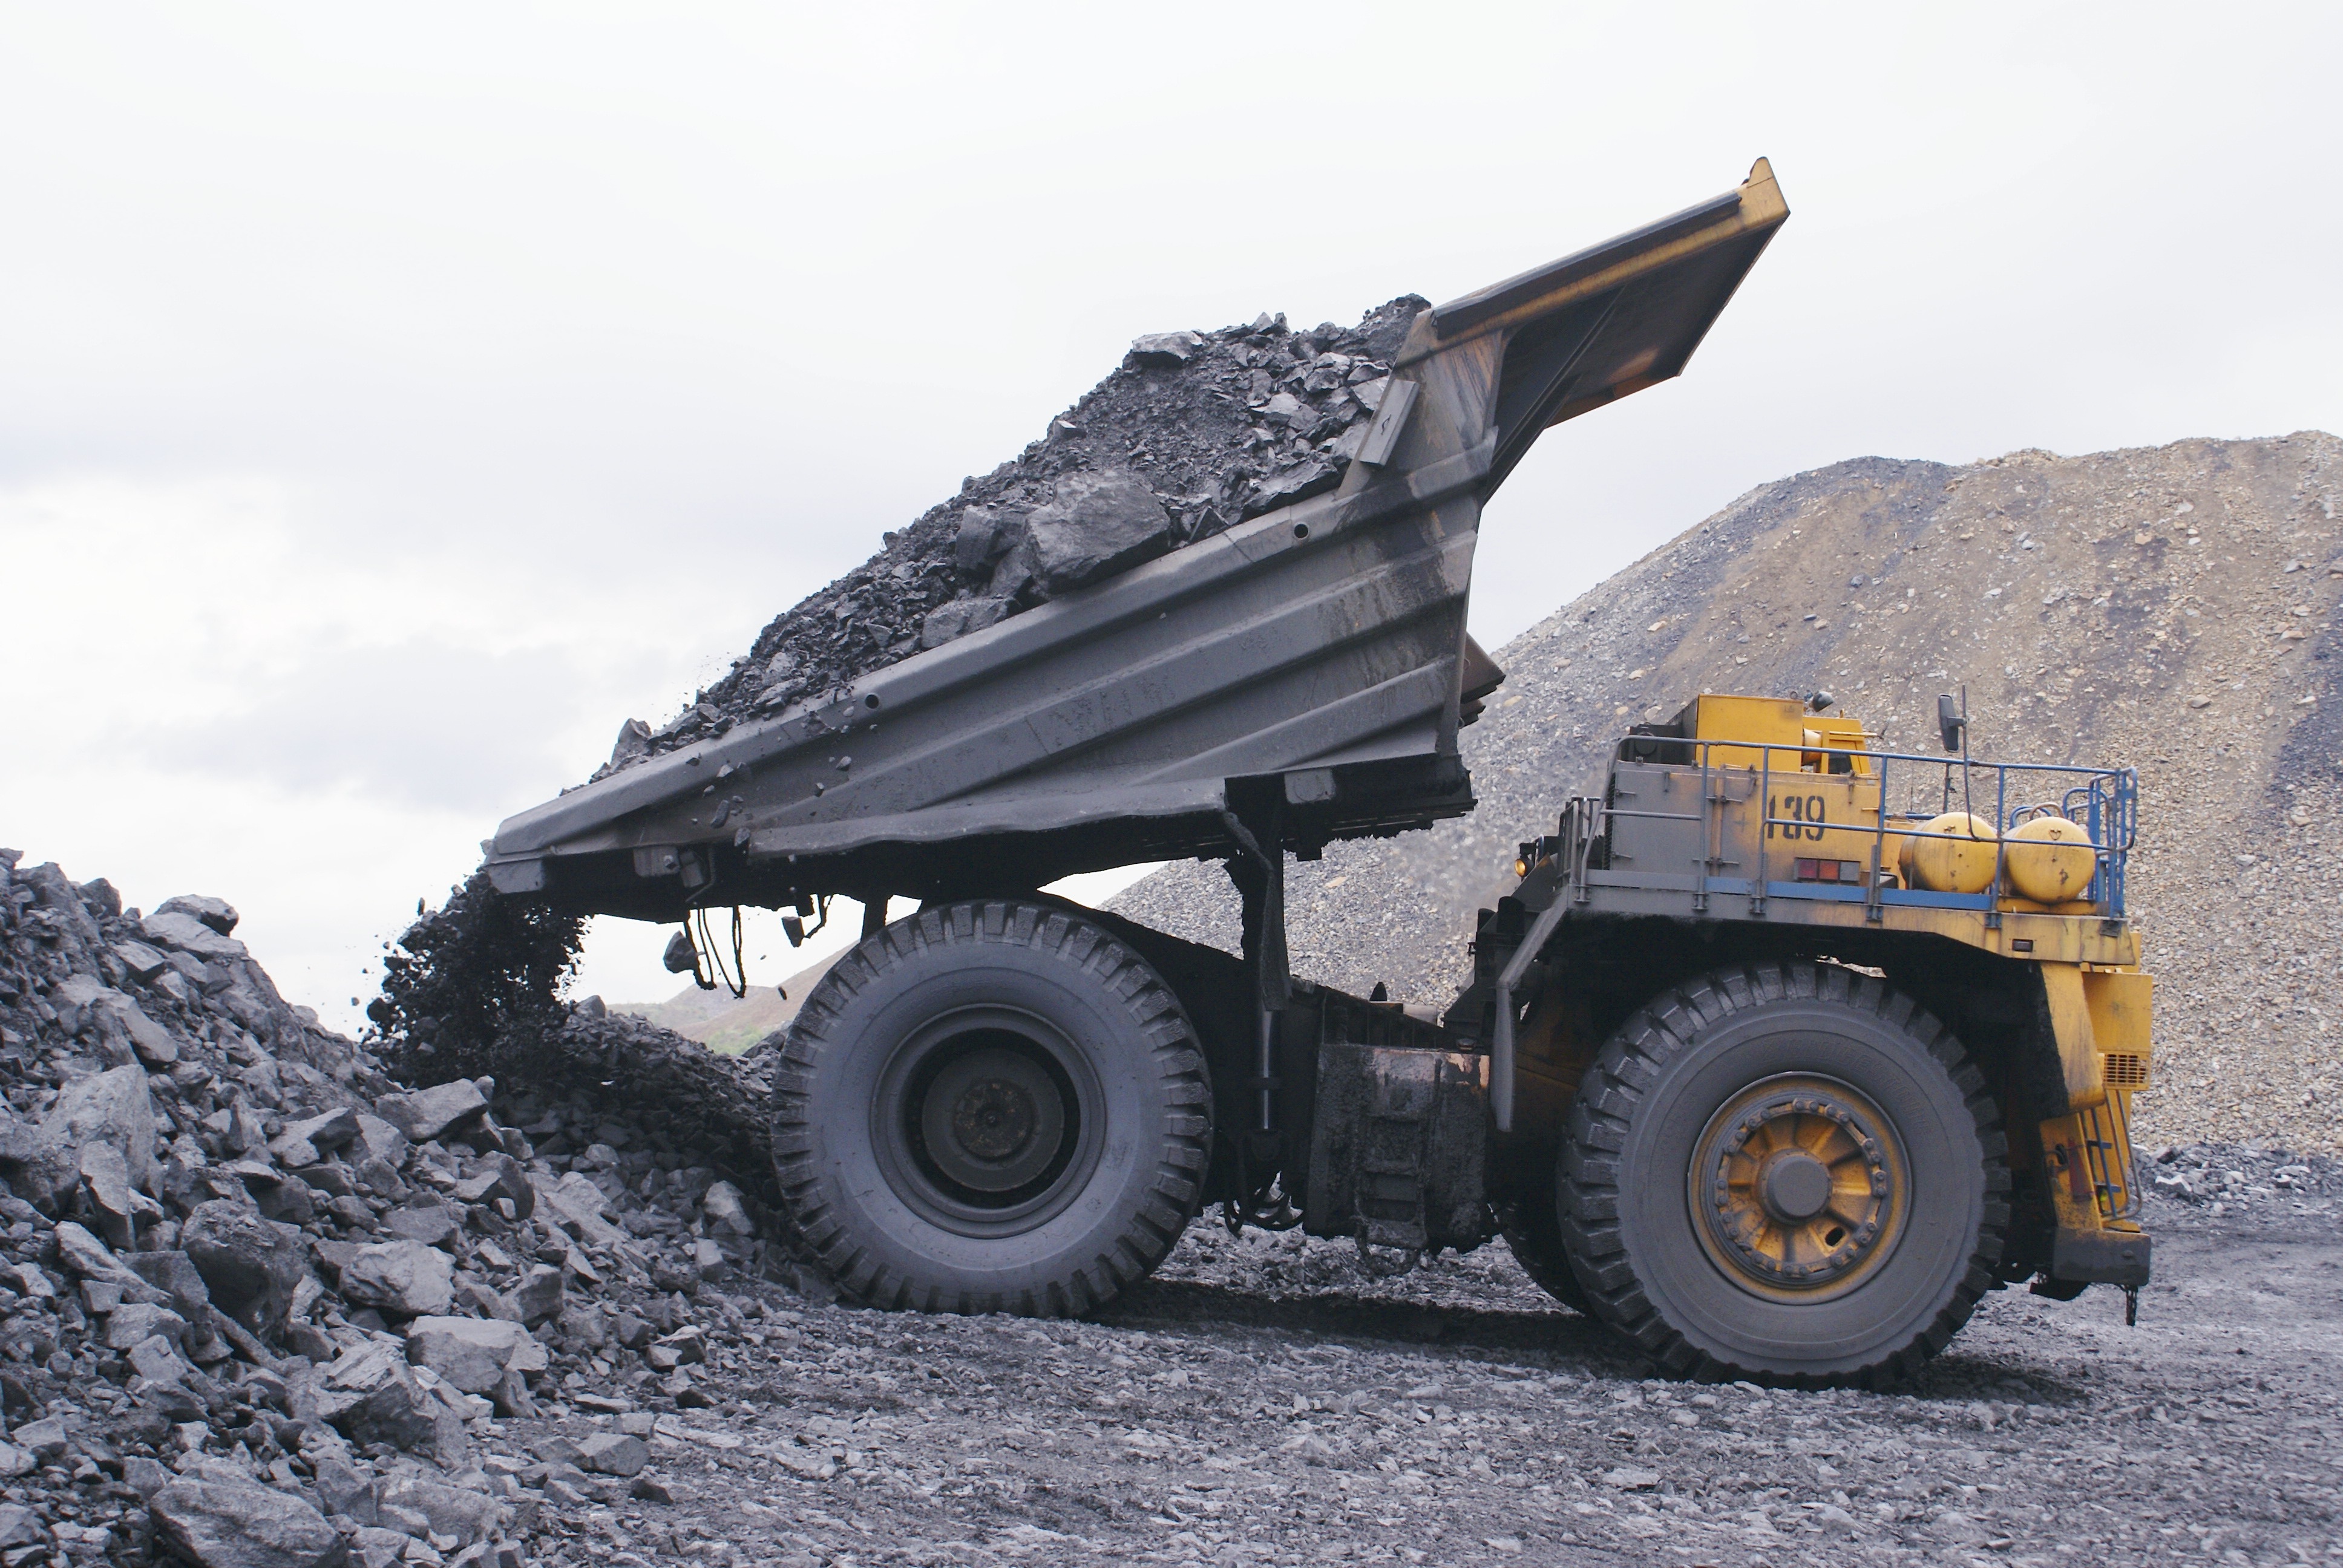
production, coal, minerals, hard labour, energy, extraction, miners, industry, gigantic proportions, car, one, fuel, work, belaz